Military dictatorship of Chile

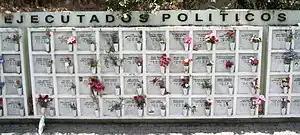
Some funeral urns of political activists executed by the Chilean military dictatorship, from 1973 to 1990, in the cemetery of Santiago

In addition to the violence experienced within Chile, many people fled from the regime, while others have been forcibly exiled, with some 30,000 Chileans being deported from the country. particularly to Argentina, however, Operation Condor, which linked South American dictatorships together against political opponents, meant that even these exiles could be subject to violence. Some 20,000–40,000 Chilean exiles were holders of passports stamped with the letter "L" (which stood for "lista nacional"), identifying them as "persona non grata" and had to seek permission before entering the country. According to a study in Latin American Perspectives, at least 200,000 Chileans (about 2% of Chile's 1973 population) were forced into exile. Additionally, hundreds of thousands left the country in the wake of the economic crises that followed the military coup during the 1970s and 1980s. In 2003, an article published by the International Committee of the Fourth International claimed that "Of a population of barely 11 million, more than 4,000 were executed or 'disappeared', hundreds of thousands were detained and tortured, and almost a million fled the country".